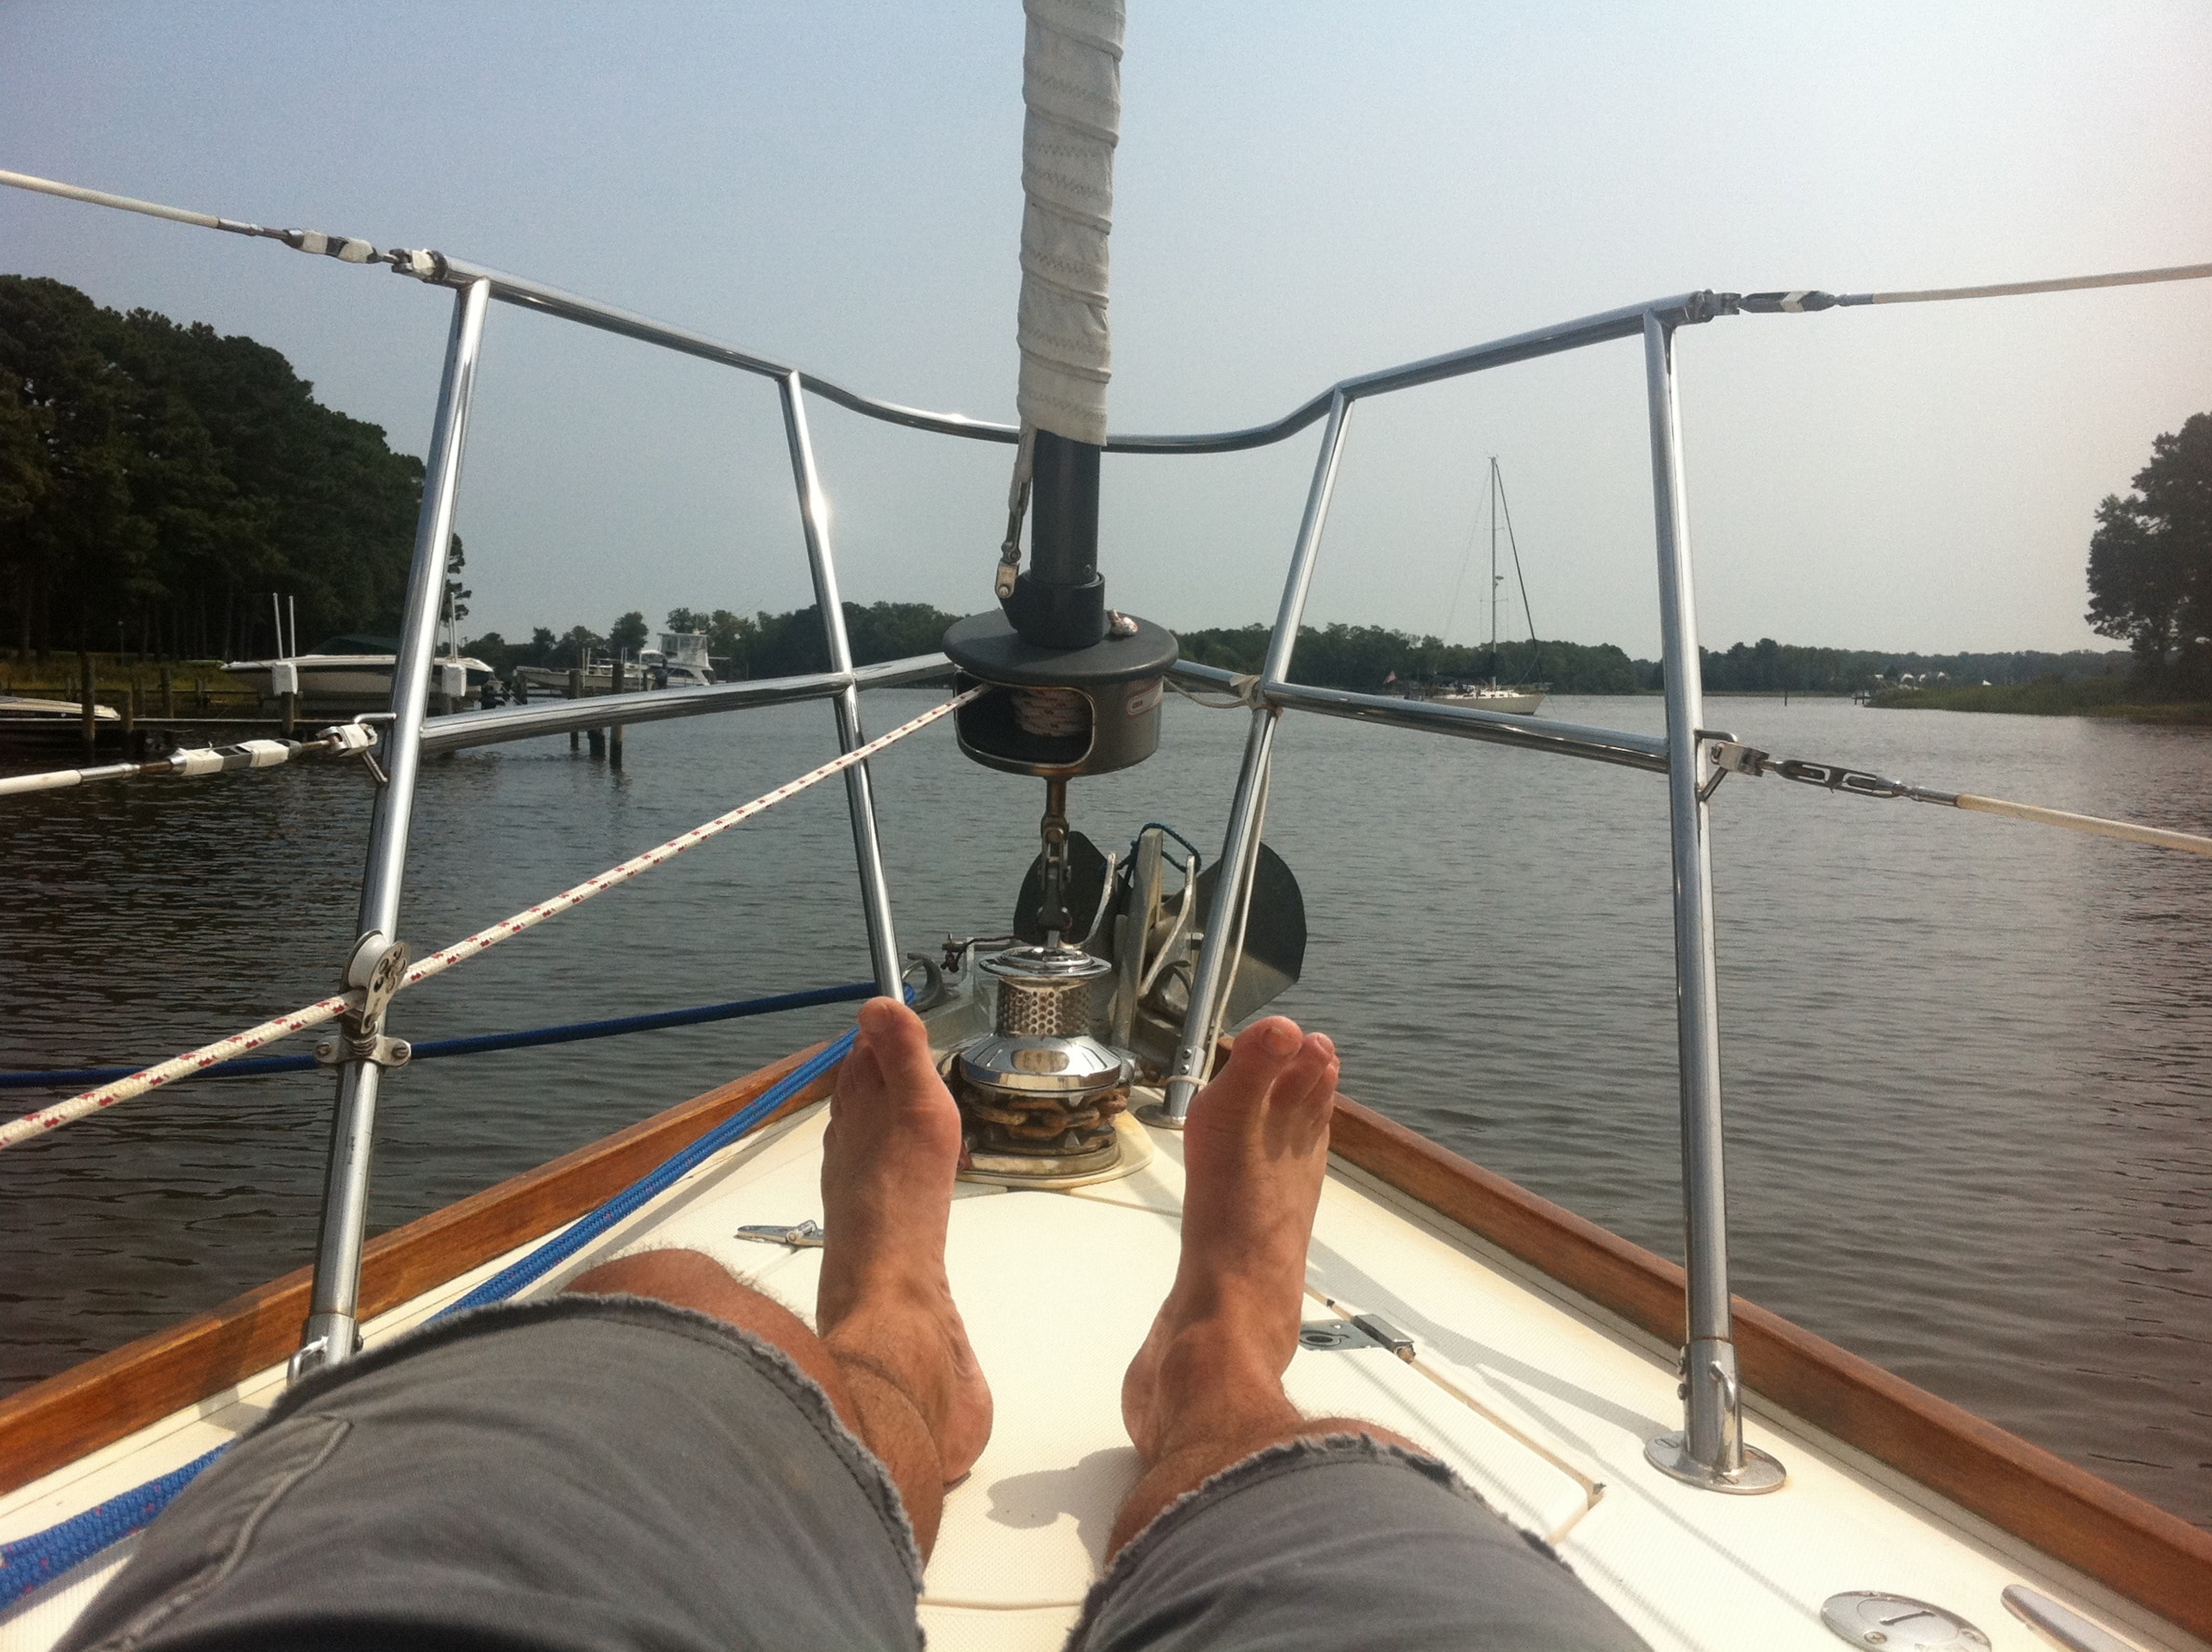
boat, vehicle, mast, sailing, sailboat, boating, sail, watercraft, odyssey, sailing ship